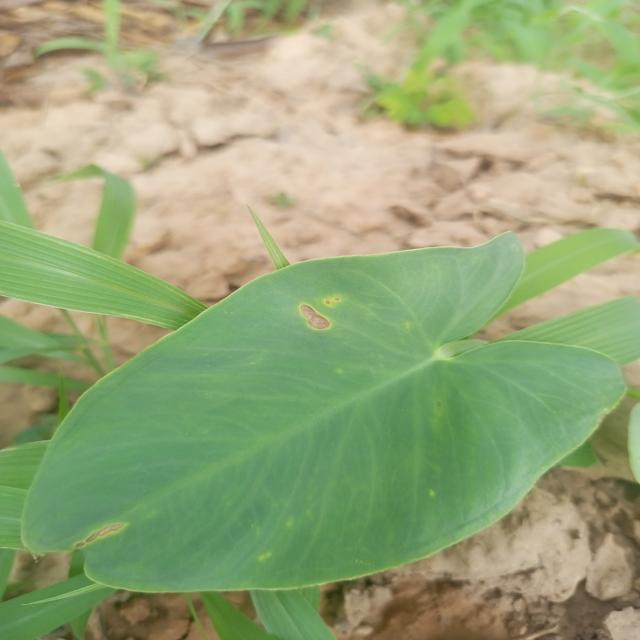
Label: Early_Blight